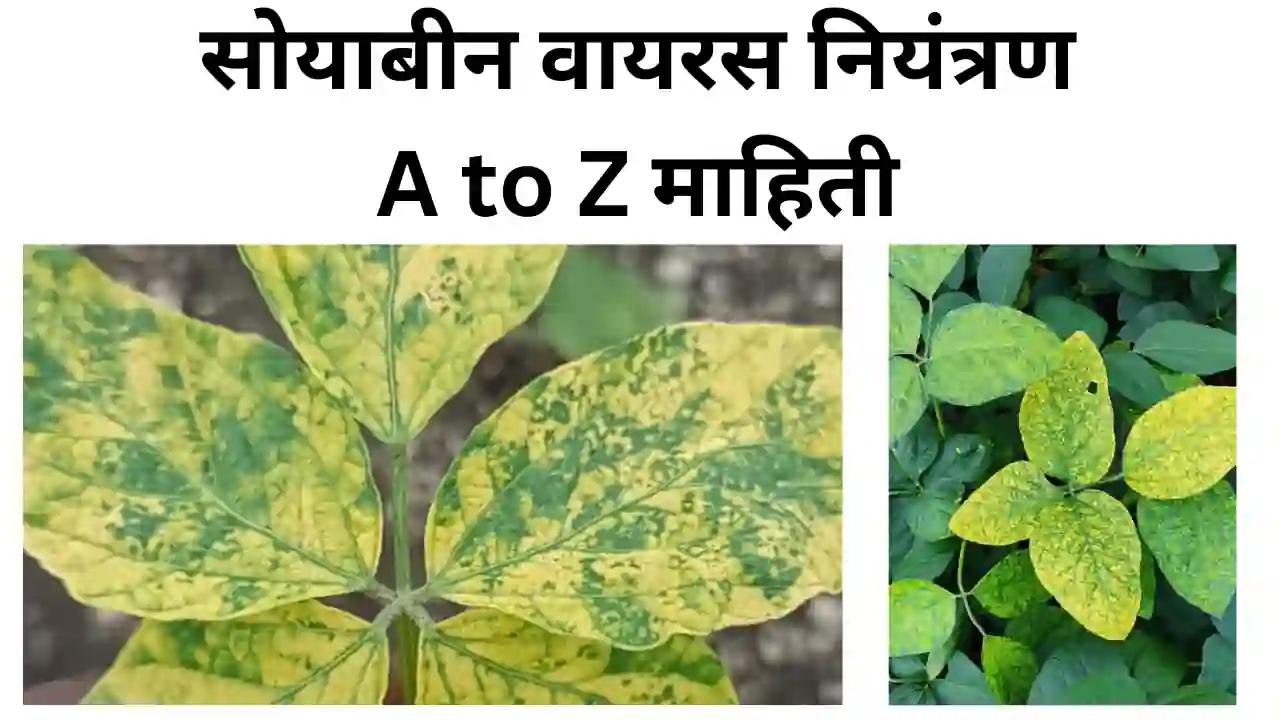
Plant: Soybean
Disease: soybean mosaic